T-34 (film)

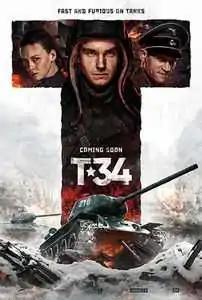
Theatrical release poster

T-34 is a 2019 Russian war film written and directed by Aleksey Sidorov. The title references the T-34, a World War II-era Soviet medium tank used on the Eastern Front during World War II. The film narrates the life of Nikolai Ivushkin, a tank commander who gets captured by the Germans. Three years later, he begins to plan his ultimate escape, alongside his newly recruited tank crew. It stars Alexander Petrov as Junior Lieutenant Ivushkin, with Viktor Dobronravov, Irina Starshenbaum, Anton Bogdanov, Yuri Borisov, Semyon Treskunov, and Artyom Bystrov.